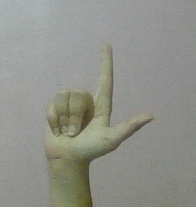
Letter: laam